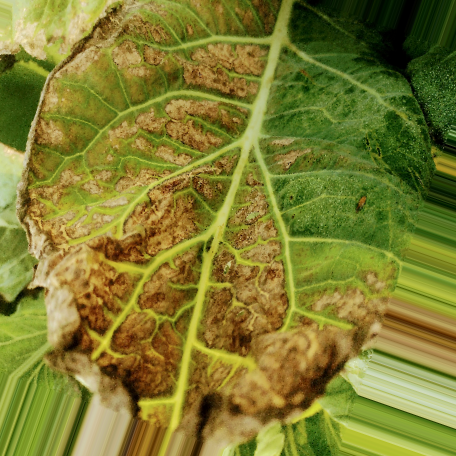
Label: Downy Mildew